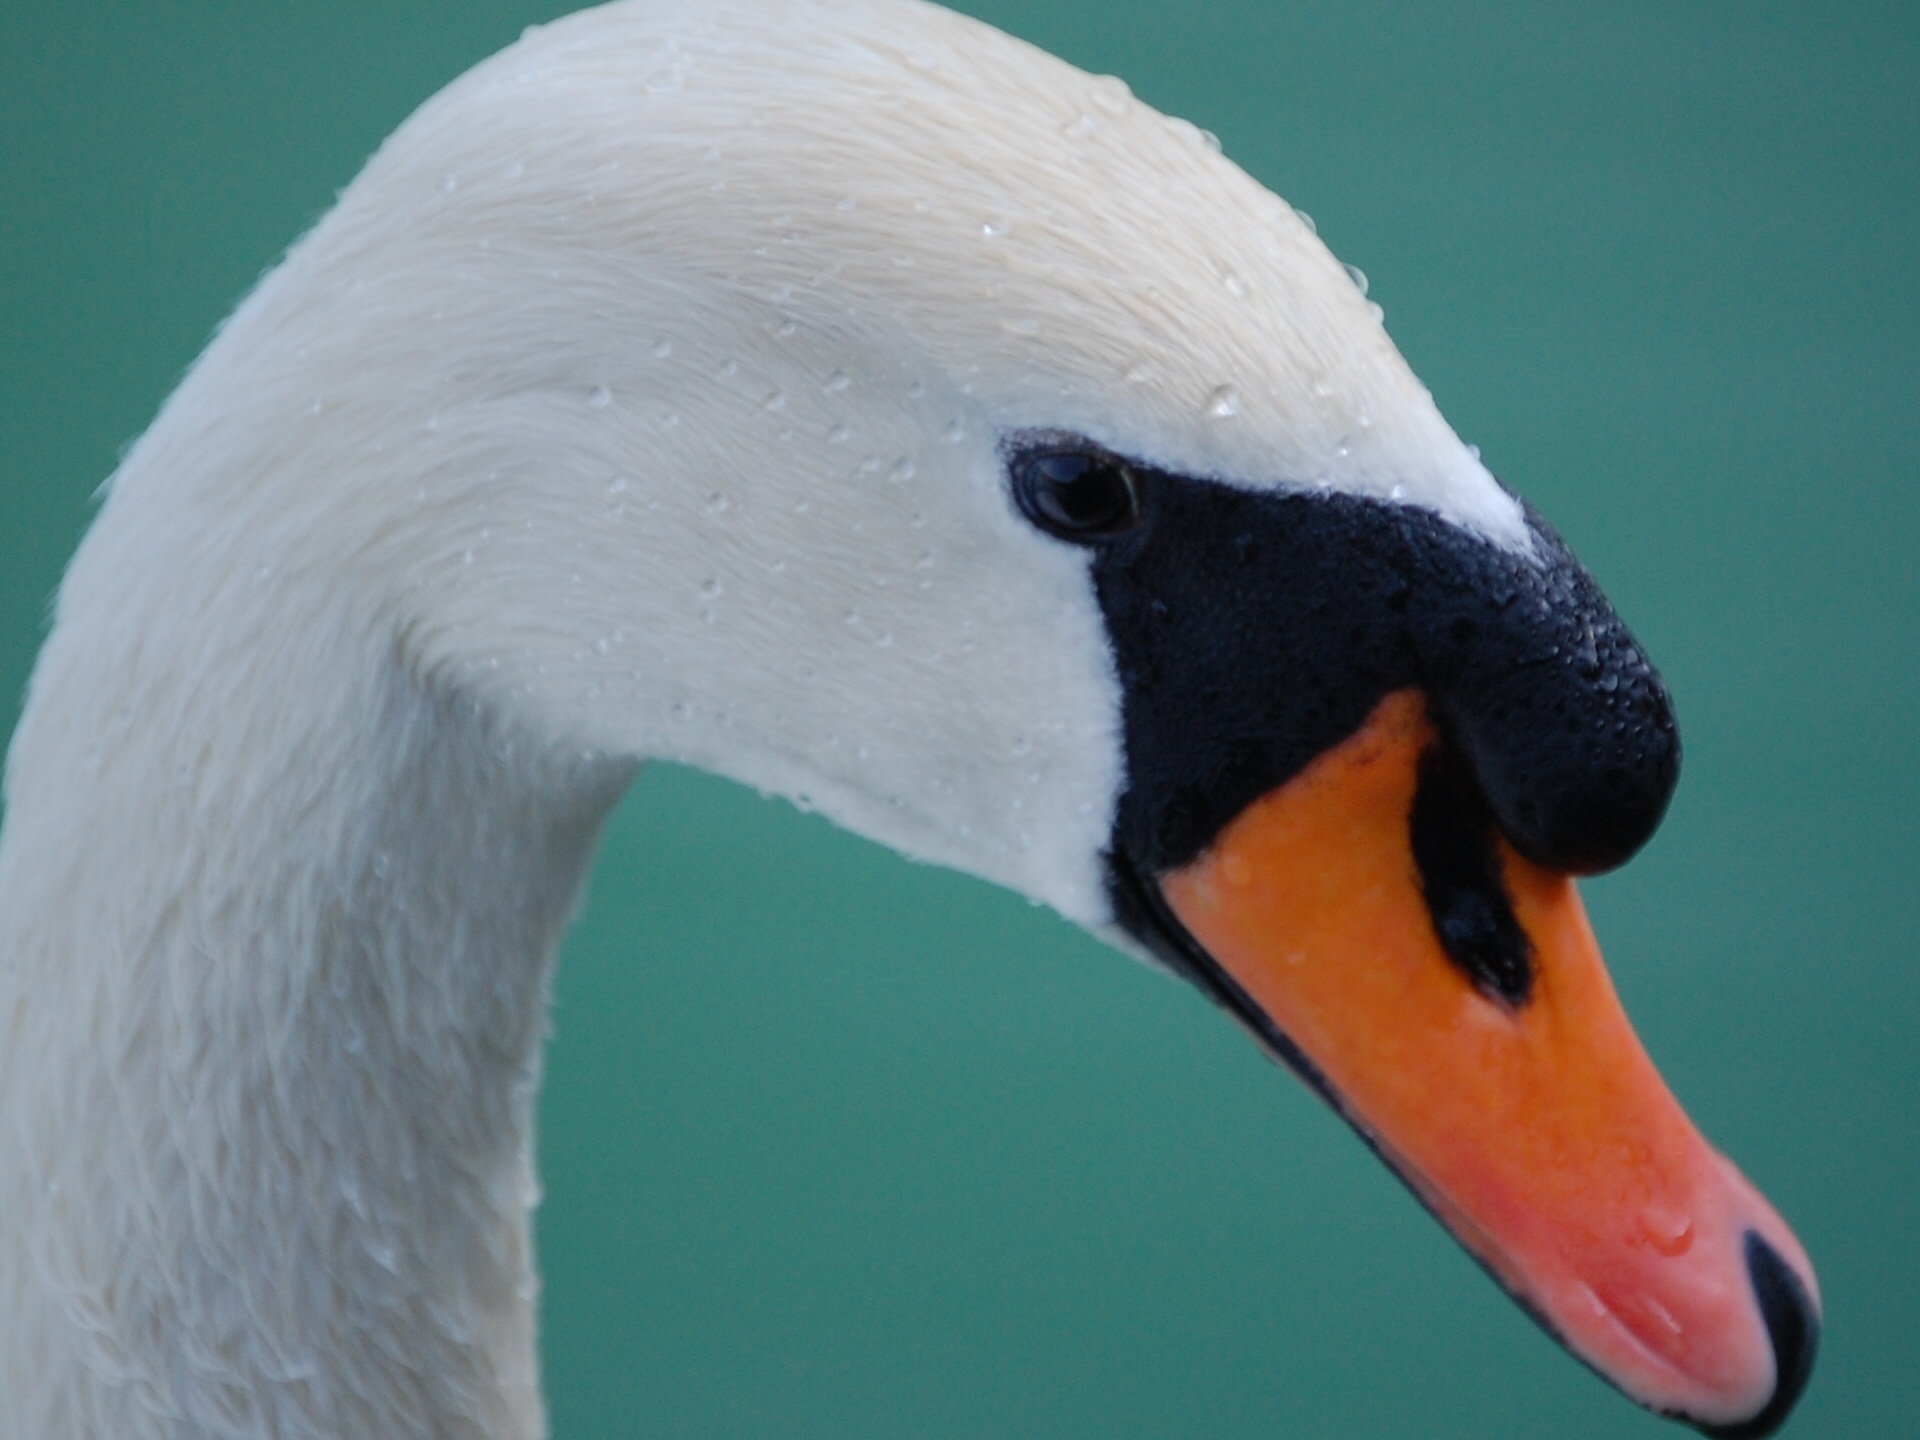
bird, wing, white, wildlife, beak, feather, fauna, close up, swan, cygnus, head, vertebrate, elegant, waterfowl, water bird, elegance, mute, graceful, ducks geese and swans